Krzysztof Strzałka

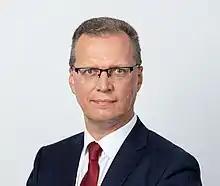

Krzysztof Strzałka (born 1967, Dębica) is a Polish political scientist and diplomat, between 2018 and 2023 serving as an ambassador to Slovakia.